Women in the Vietnam War

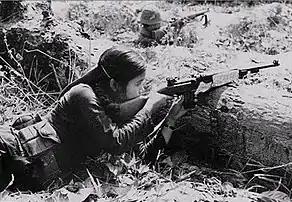
A Viet Cong guerilla

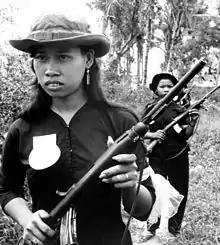
People's Self-Defense Force volunteers patrol to discourage Viet Cong infiltration

Women in the Vietnam War were active in a large variety of roles, making significant impacts on the War and with the War having significant impacts on them.